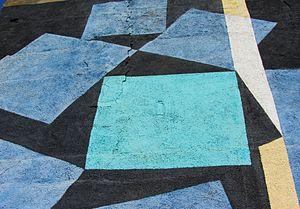
Le Musée à ciel ouvert de Valparaíso est une initiative pionnière au Chili. Ce musée est composé de vingt fresques murales au style différent. Il est situé sur les pentes du cerro Bellavista à Valparaíso. Inauguré en 1992, les différentes peintures sont l'œuvre de différents artistes connus, dont certains mondialement comme Roberto Matta ou Mario Carreño Morales entre autres.
Mario Carreño Morales, né à La Havane le 24 mai 1913 et mort à Santiago du Chili le 20 décembre 1999, est un peintre cubain.